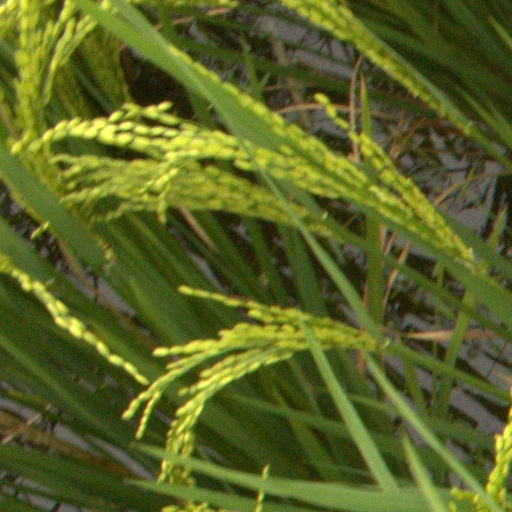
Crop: rice